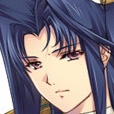
Portrait style: Anime Portrait